List of countries and dependencies by population (United Nations)

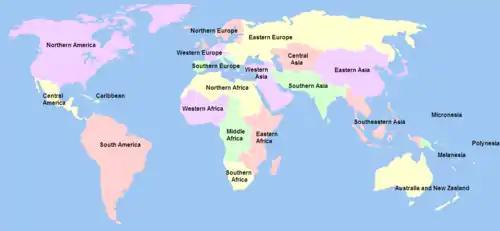
Statistical subregions as defined by the United Nations Statistics Division

This is the list of countries and other inhabited territories of the world by estimated total population. It is based on estimates published by the United Nations in the 2024 revision of "World Population Prospects". It presents population estimates from 1950 to the present.